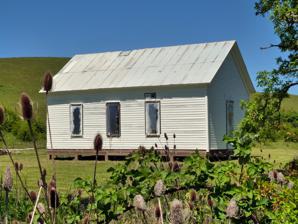
Building: English Settlement School
Country: United States of America
Year built: 1910
United States historic place English Settlement School U.S. National Register of Historic Places The building in May 2013 Show map of Oregon Show map of the United States Location 17455 Elkhead Road Oakland, Oregon Coordinates 43°28′20″N 123°13′27″W / 43.47212°N 123.22404°W / 43.47212; -123.22404 Area 1 acre (0.40 ha) Built 1910 ( 1910 ) NRHP reference No. 07000924 Added to NRHP September 4, 2007 The English Settlement School is a school building in Oakland , Oregon , in the United States. The building was constructed in 1910 and was added to the National Register of Historic Places on September 4, 2007. See also National Register of Historic Places listings in Douglas County, Oregon References